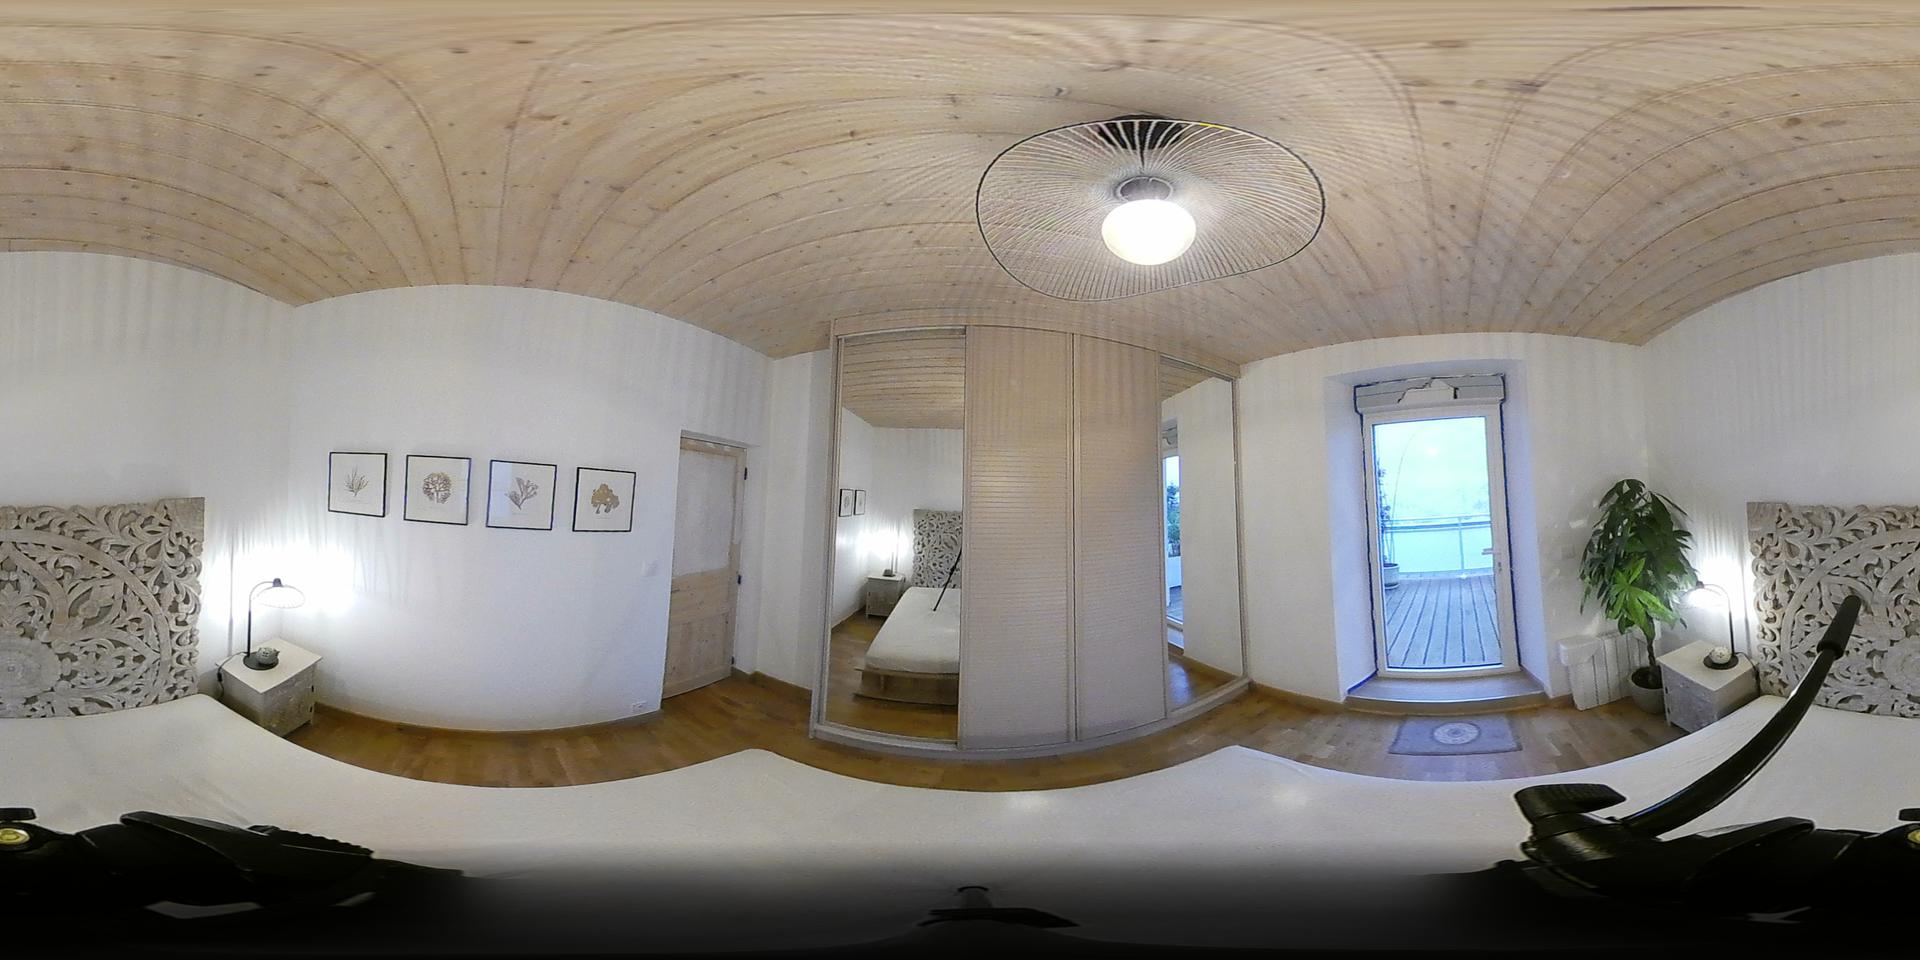
Referred object: the potted plant by the door

Referred object: look up to see the ceiling light

Referred object: the potted plant opposite the bed